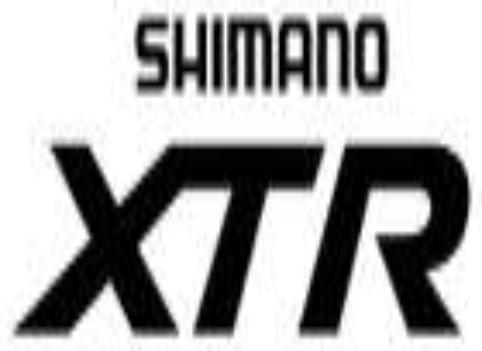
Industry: Others